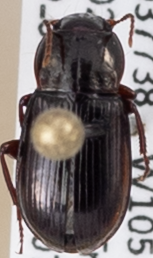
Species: Amara lindrothi
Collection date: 2019-07-16
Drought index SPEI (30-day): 0.284
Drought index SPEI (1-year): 0.072
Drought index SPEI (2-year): -0.1